Bear Lane

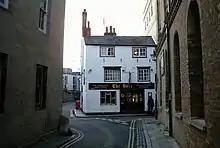
Looking west along Bear Lane towards The Bear, a historic public house.

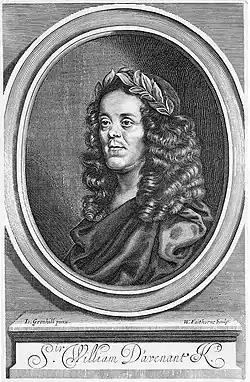
William Davenant (1606–1668), poet and playwright, born at the Crown Tavern, Bear Lane.

Bear Lane is a short historic street in central Oxford, England. The lane is located just north of Christ Church. It runs between the junction of Blue Boar Street and Alfred Street to the west, and King Edward Street and the north of Oriel Square to the east.